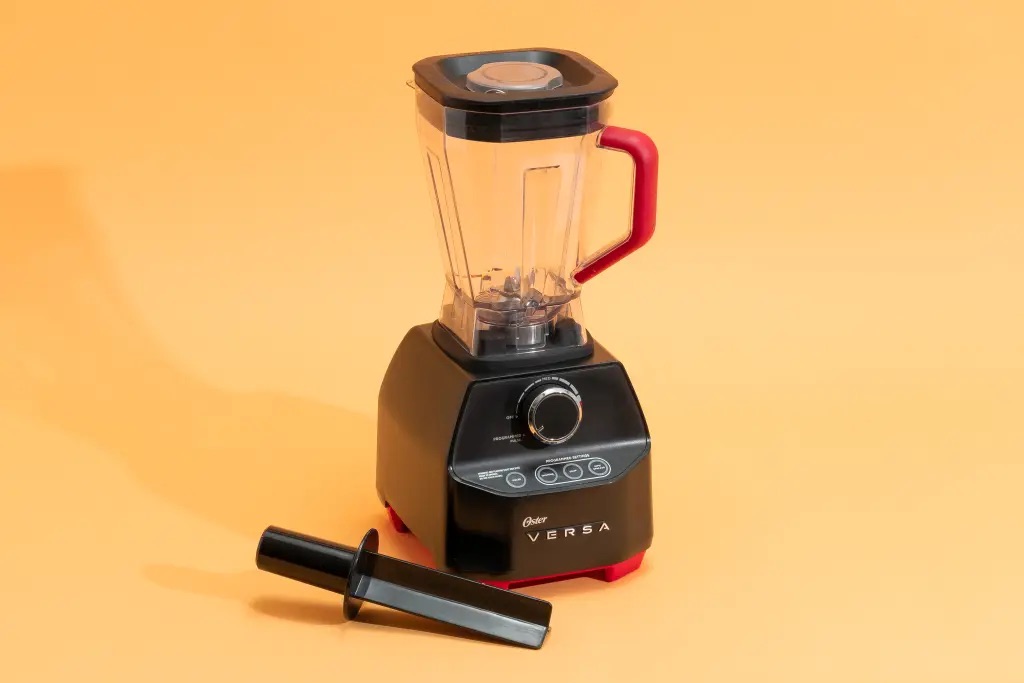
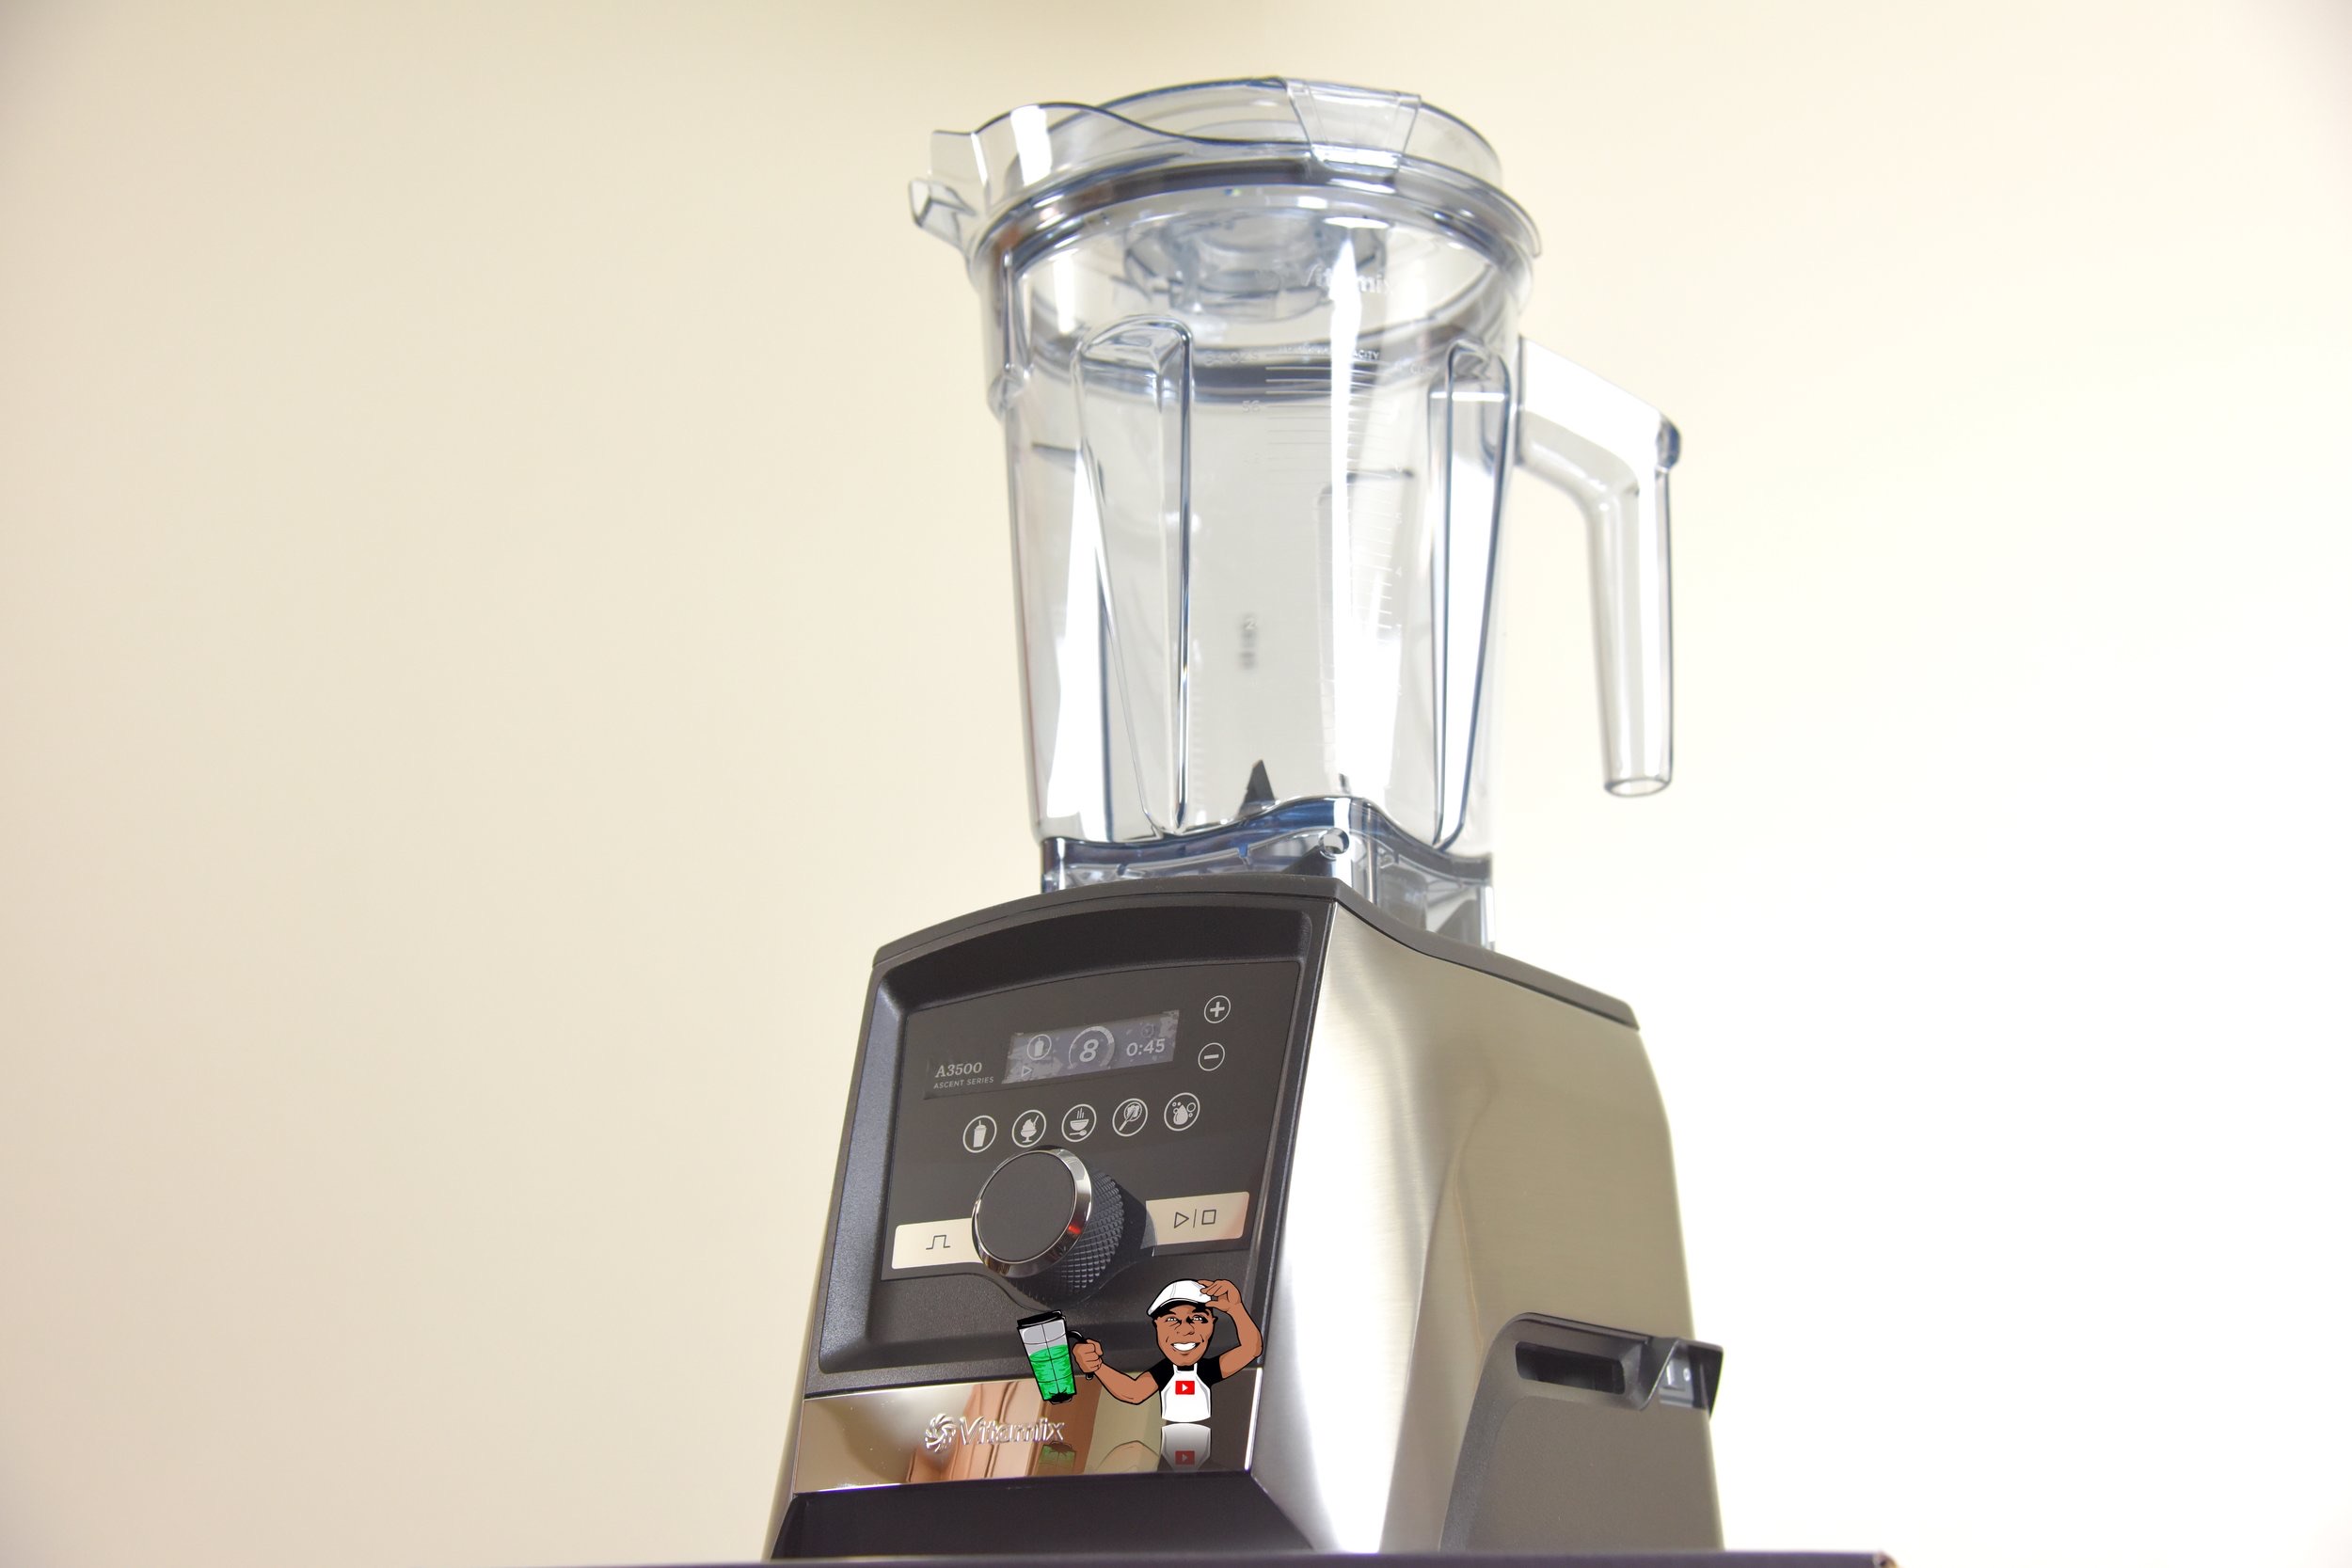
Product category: items_blender
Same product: no